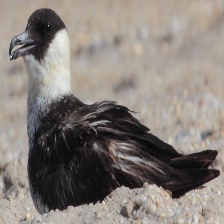
Species: POMARINE JAEGER
Scientific name: STERCORARIUS POMARINUS